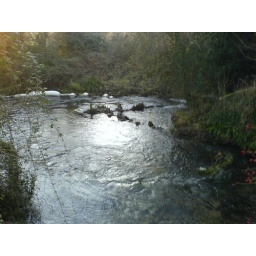
A frosty December dog walk in the water medows.